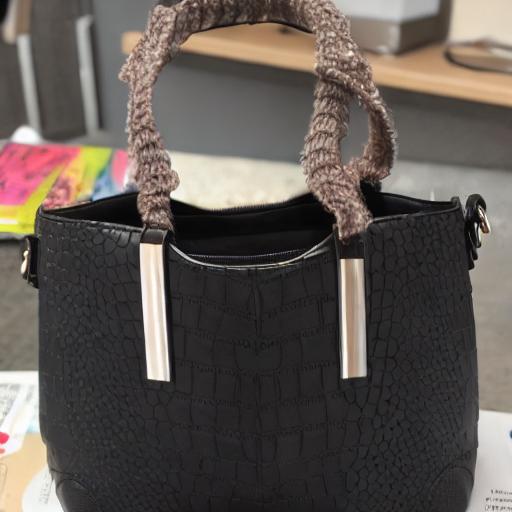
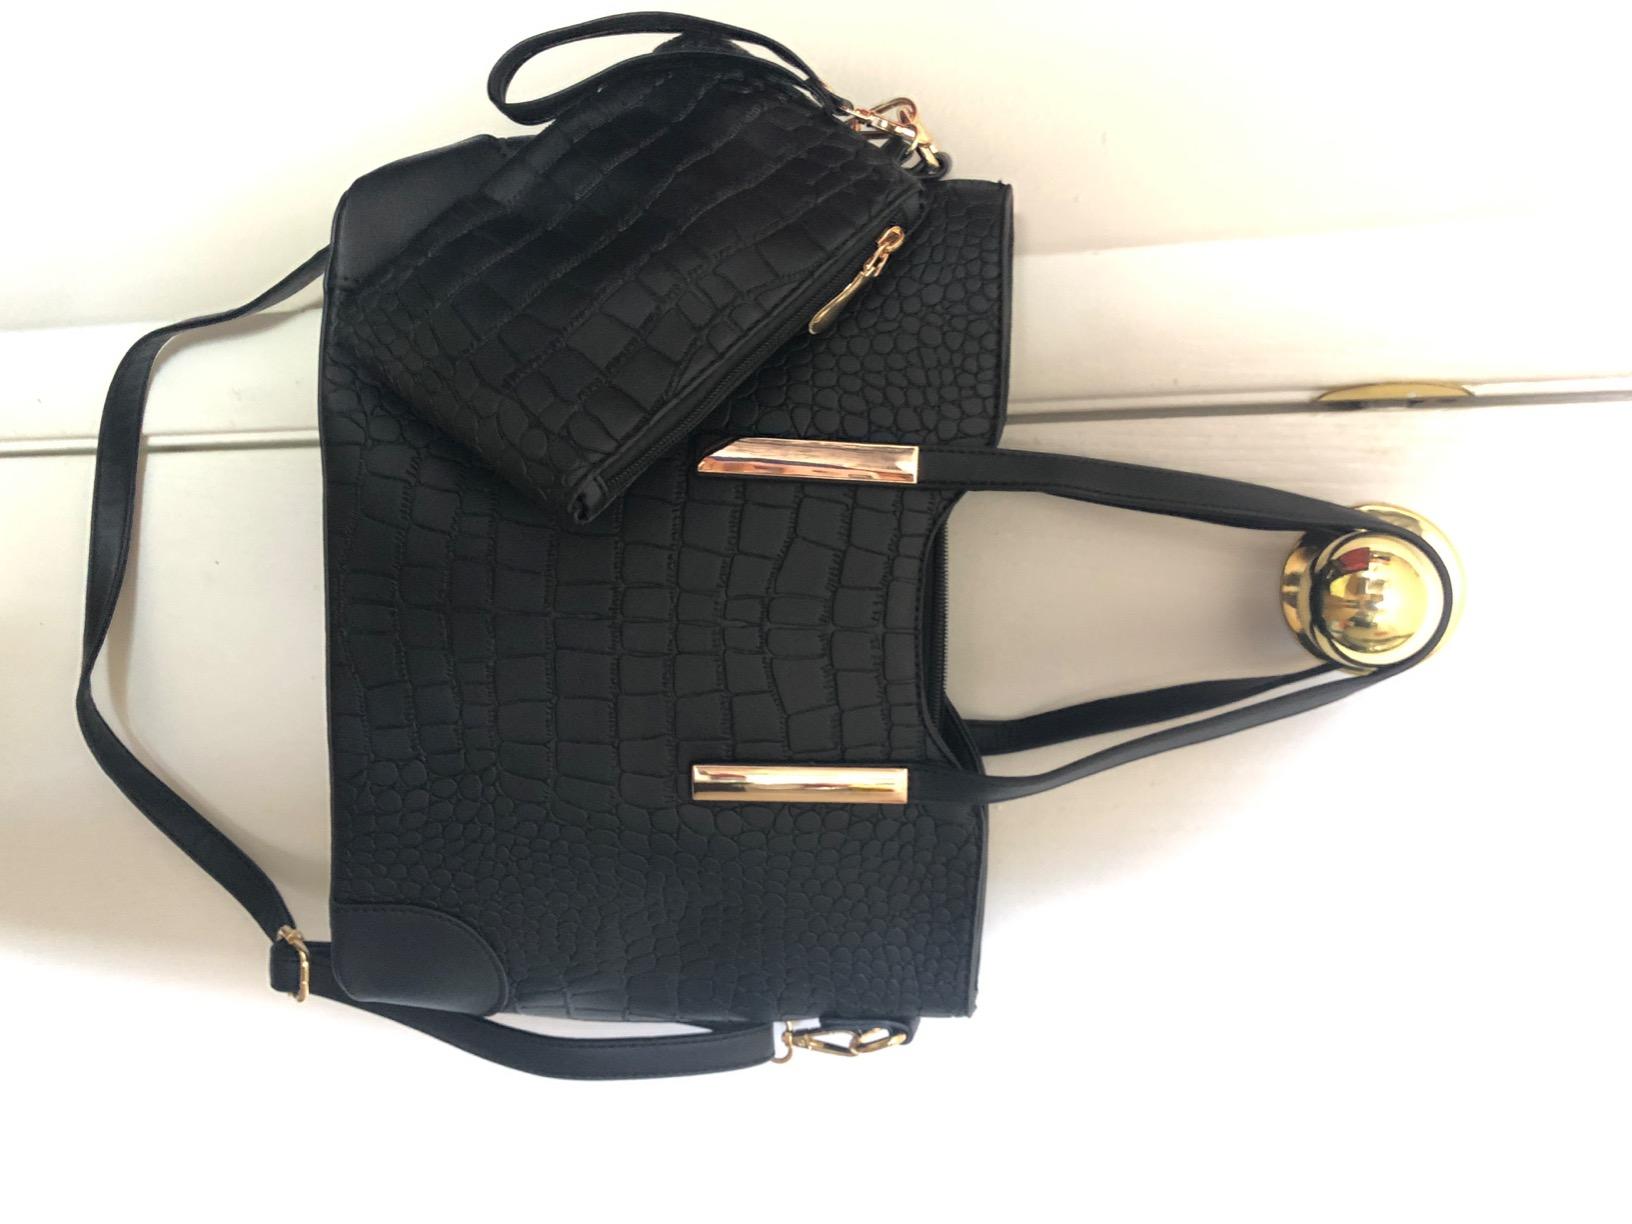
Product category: accessories_handbag
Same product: no